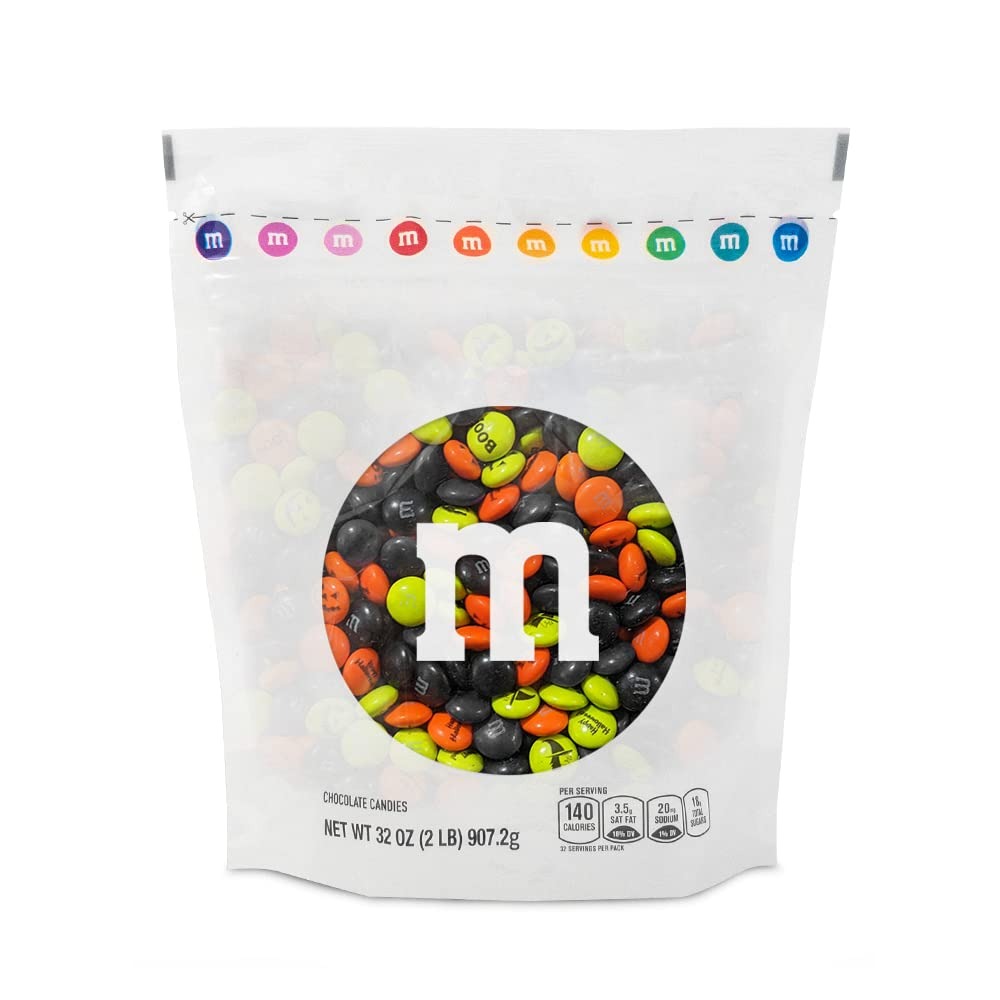
Item Name: M&M’S Pre-Printed Halloween Candy - 2lbs of Bulk Candy in Resealable Pack for Halloween Party, Trick or Treat Favor, Halloween Dessert Decorations, Tasty Snacks for DIY Party
Value: 32.0
Unit: Ounce

Price: 44.99